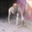
Label: camel